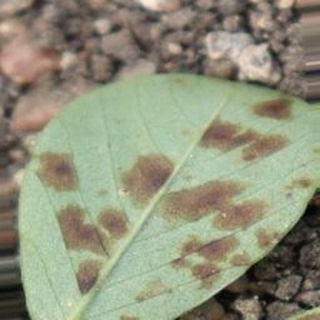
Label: groundnut_rust